Cullowhee, North Carolina

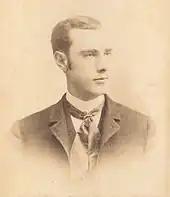
Robert Lee Madison, founder of Cullowhee High School.

In 1889, Cullowhee High School was founded by Robert Lee Madison. It eventually developed as a normal school for teacher training. Later its offerings were expanded into a four-year college curriculum, and ultimately graduate departments supporting today's Western Carolina University.